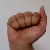
The image shows a hand gesture representing the letter 'A' in Indian Sign Language.